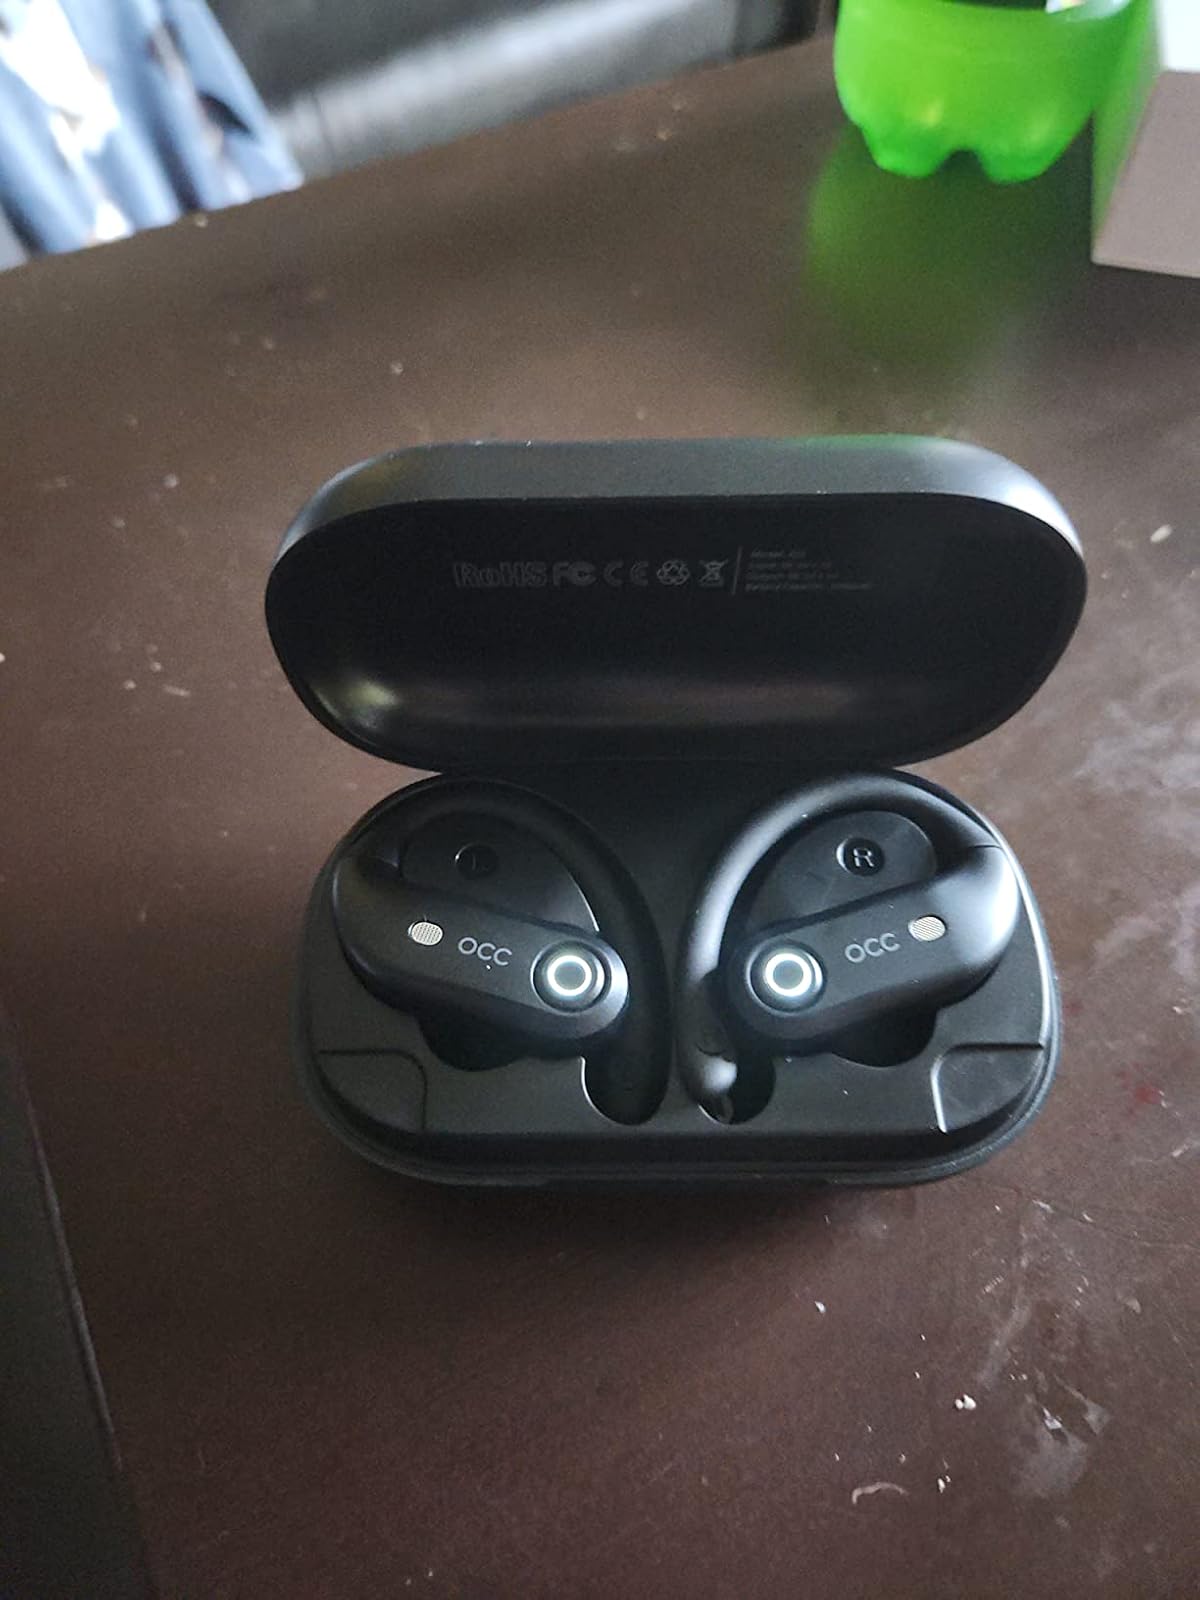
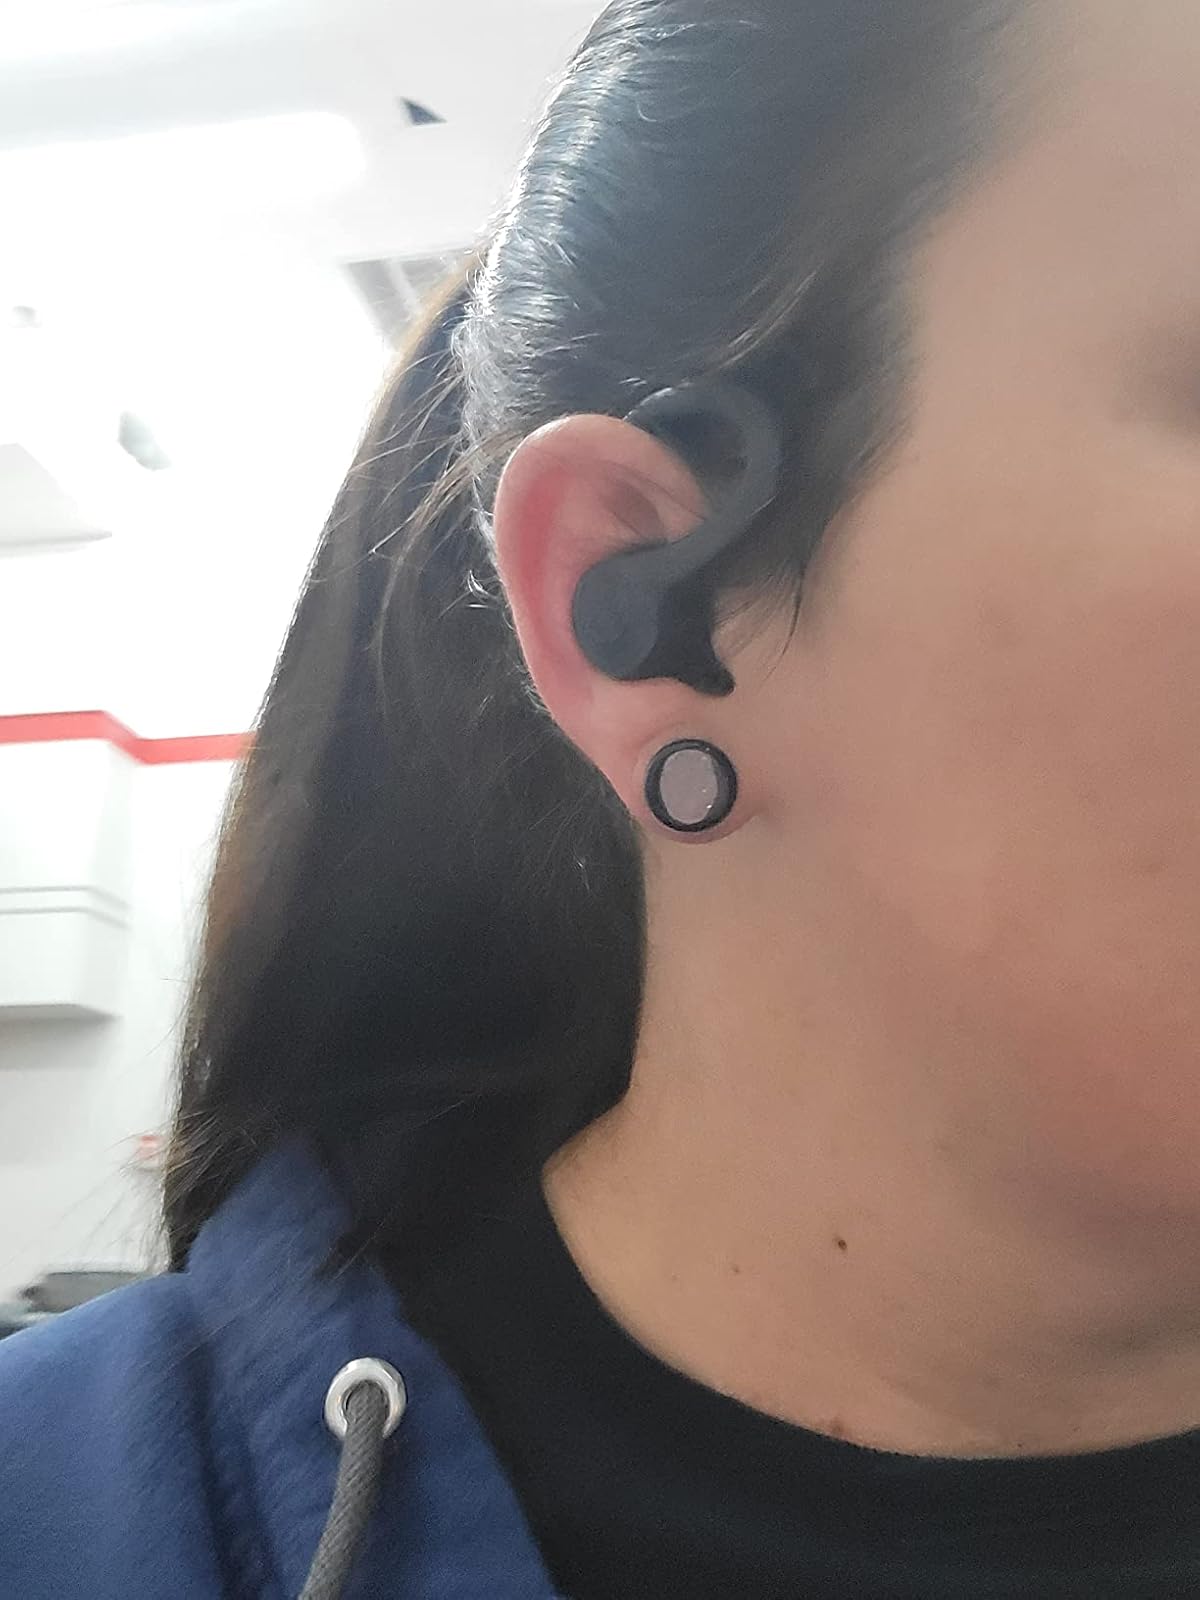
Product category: earbuds
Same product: no